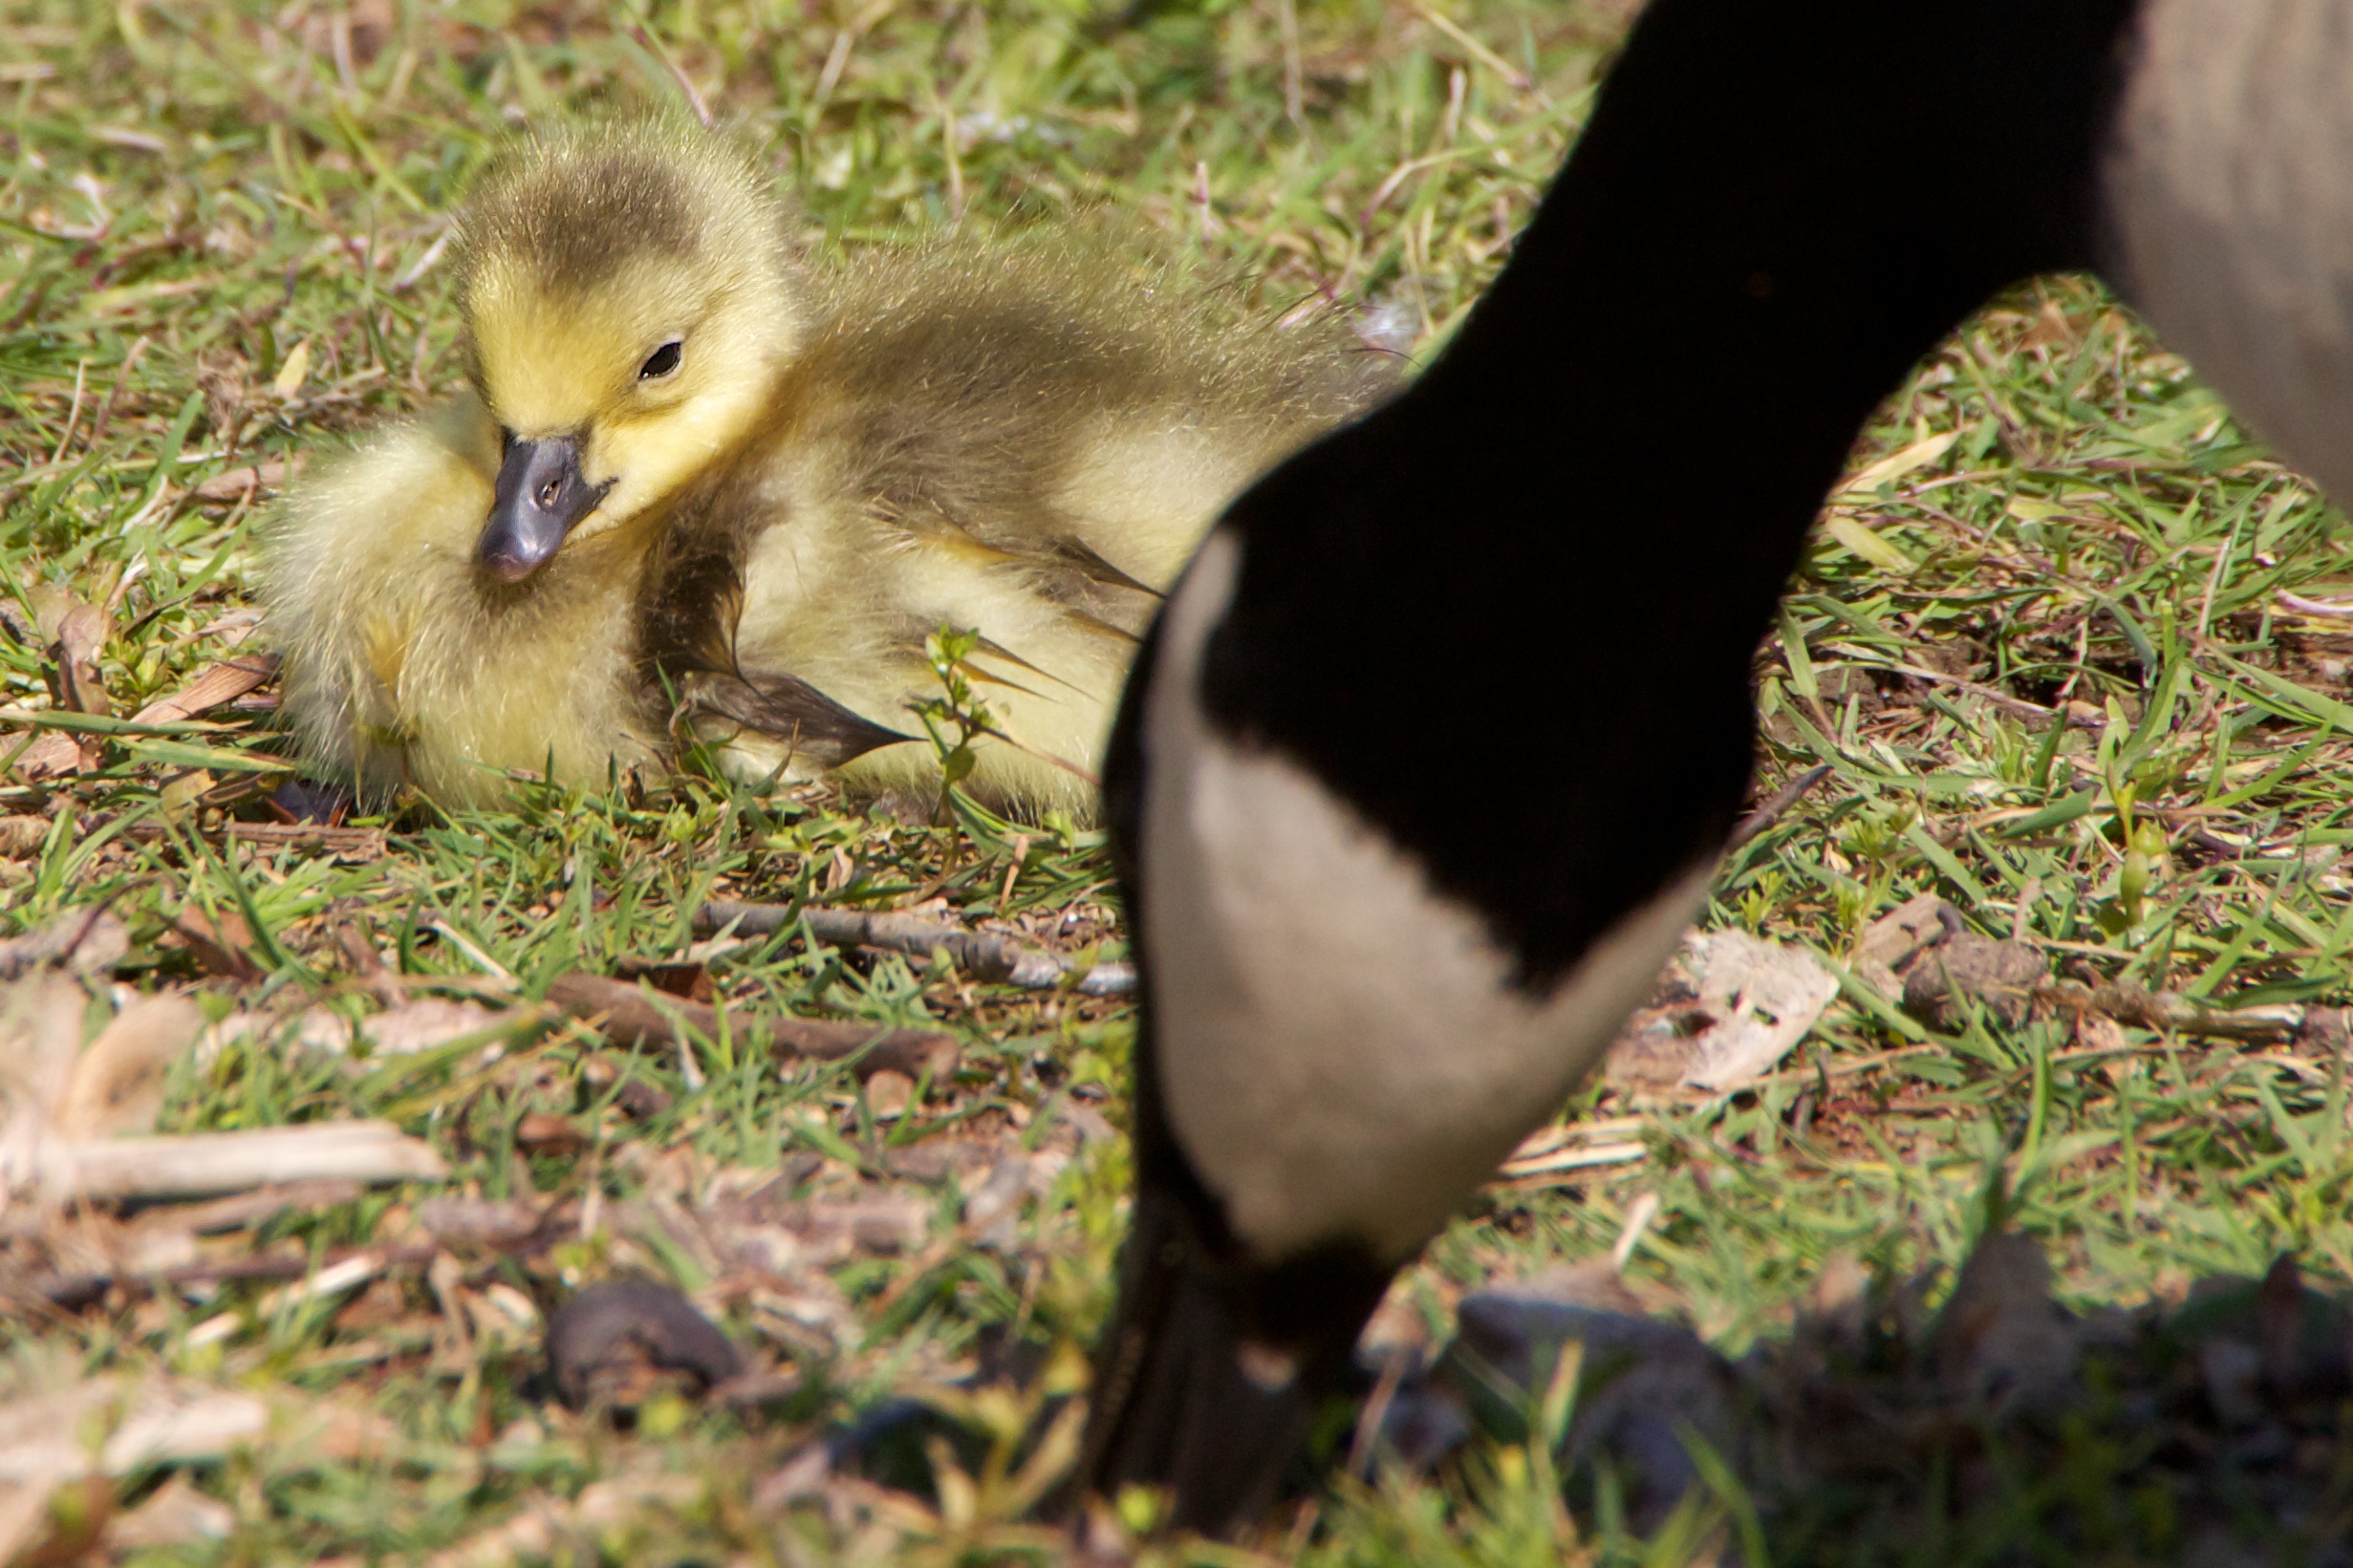
bird, wildlife, beak, fauna, poultry, duck, goose, vertebrate, waterfowl, 2012366, water bird, mallard, ducks geese and swans